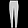
Label: Trouser